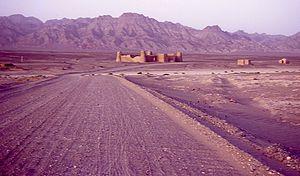
La piste en tôle ondulée entre Mirjaveh et Taftan à la frontière irano-pakistanaise en 1969